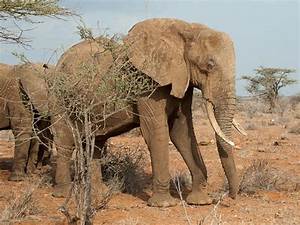
Label: elephant